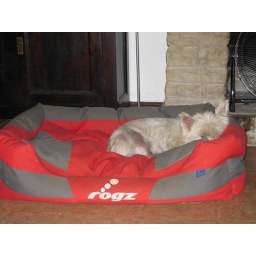
angus in other dogs bed